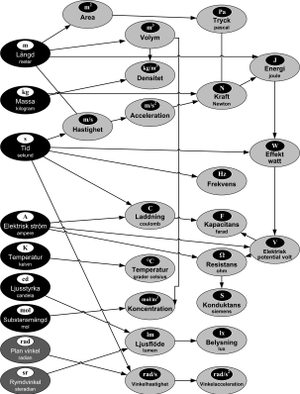
SI-systemet / Andre enheder der bruges sammen med SI-enhederne
Relationer mellem enhederne i SI-systemet
Système International d'Unités eller SI-systemet er et internationalt enhedssystem. SI-systemet bruges i det meste af verden på nær USA, Liberia og Myanmar. Det er en udvidelse af det tidligere meter-kilogram-sekund-system med ekstra grundlæggende enheder.